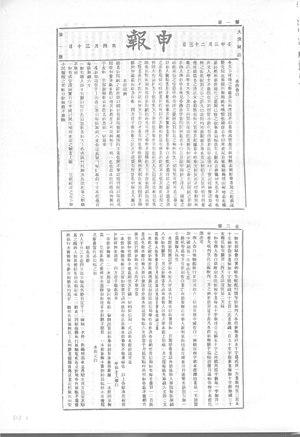
Le Shen Bao, aussi nommé Shun Pao ou Shen-pao, connu en anglais sous le nom de Shanghai News, est un journal chinois publié du 30 avril 1872 au 27 mai 1949. Son nom est une abréviation de Shenjiang Xinbao, Shenjiang étant une forme raccourcie de Chunshen Jiang, l'ancien nom du fleuve Huangpu